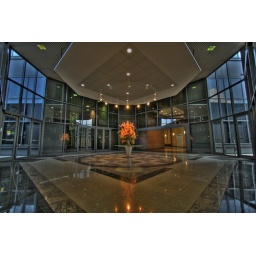
The lobby of my wife's office building in downtown Knoxville.